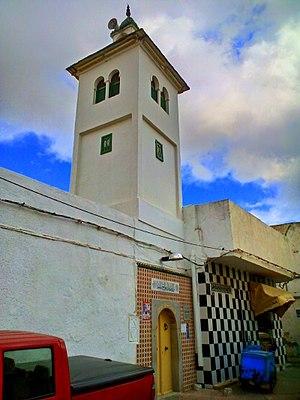
Rue Naceur Ben Jafar, Tunis, Tunisie نهج الناصر بن جعفر, تونس العاصمة ، تونس
La mosquée Sidi Gouicem est une mosquée tunisienne située au nord de la médina de Tunis, dans le faubourg de Bab Souika.